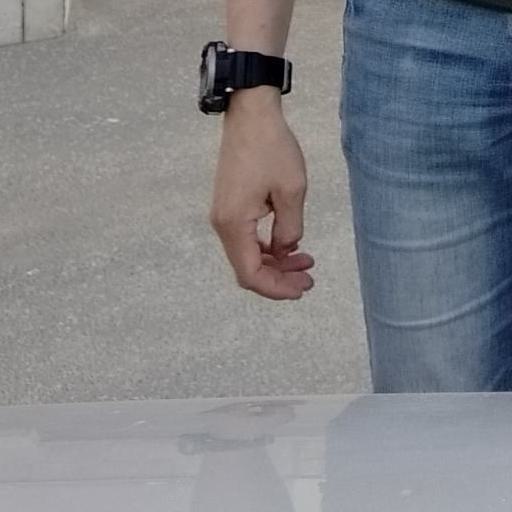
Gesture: no_gesture